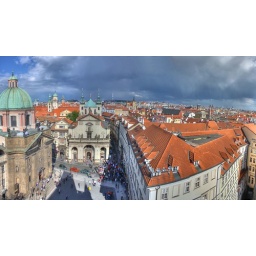
Storm clouds gather over the red roofs of Prague - HDR Panorama